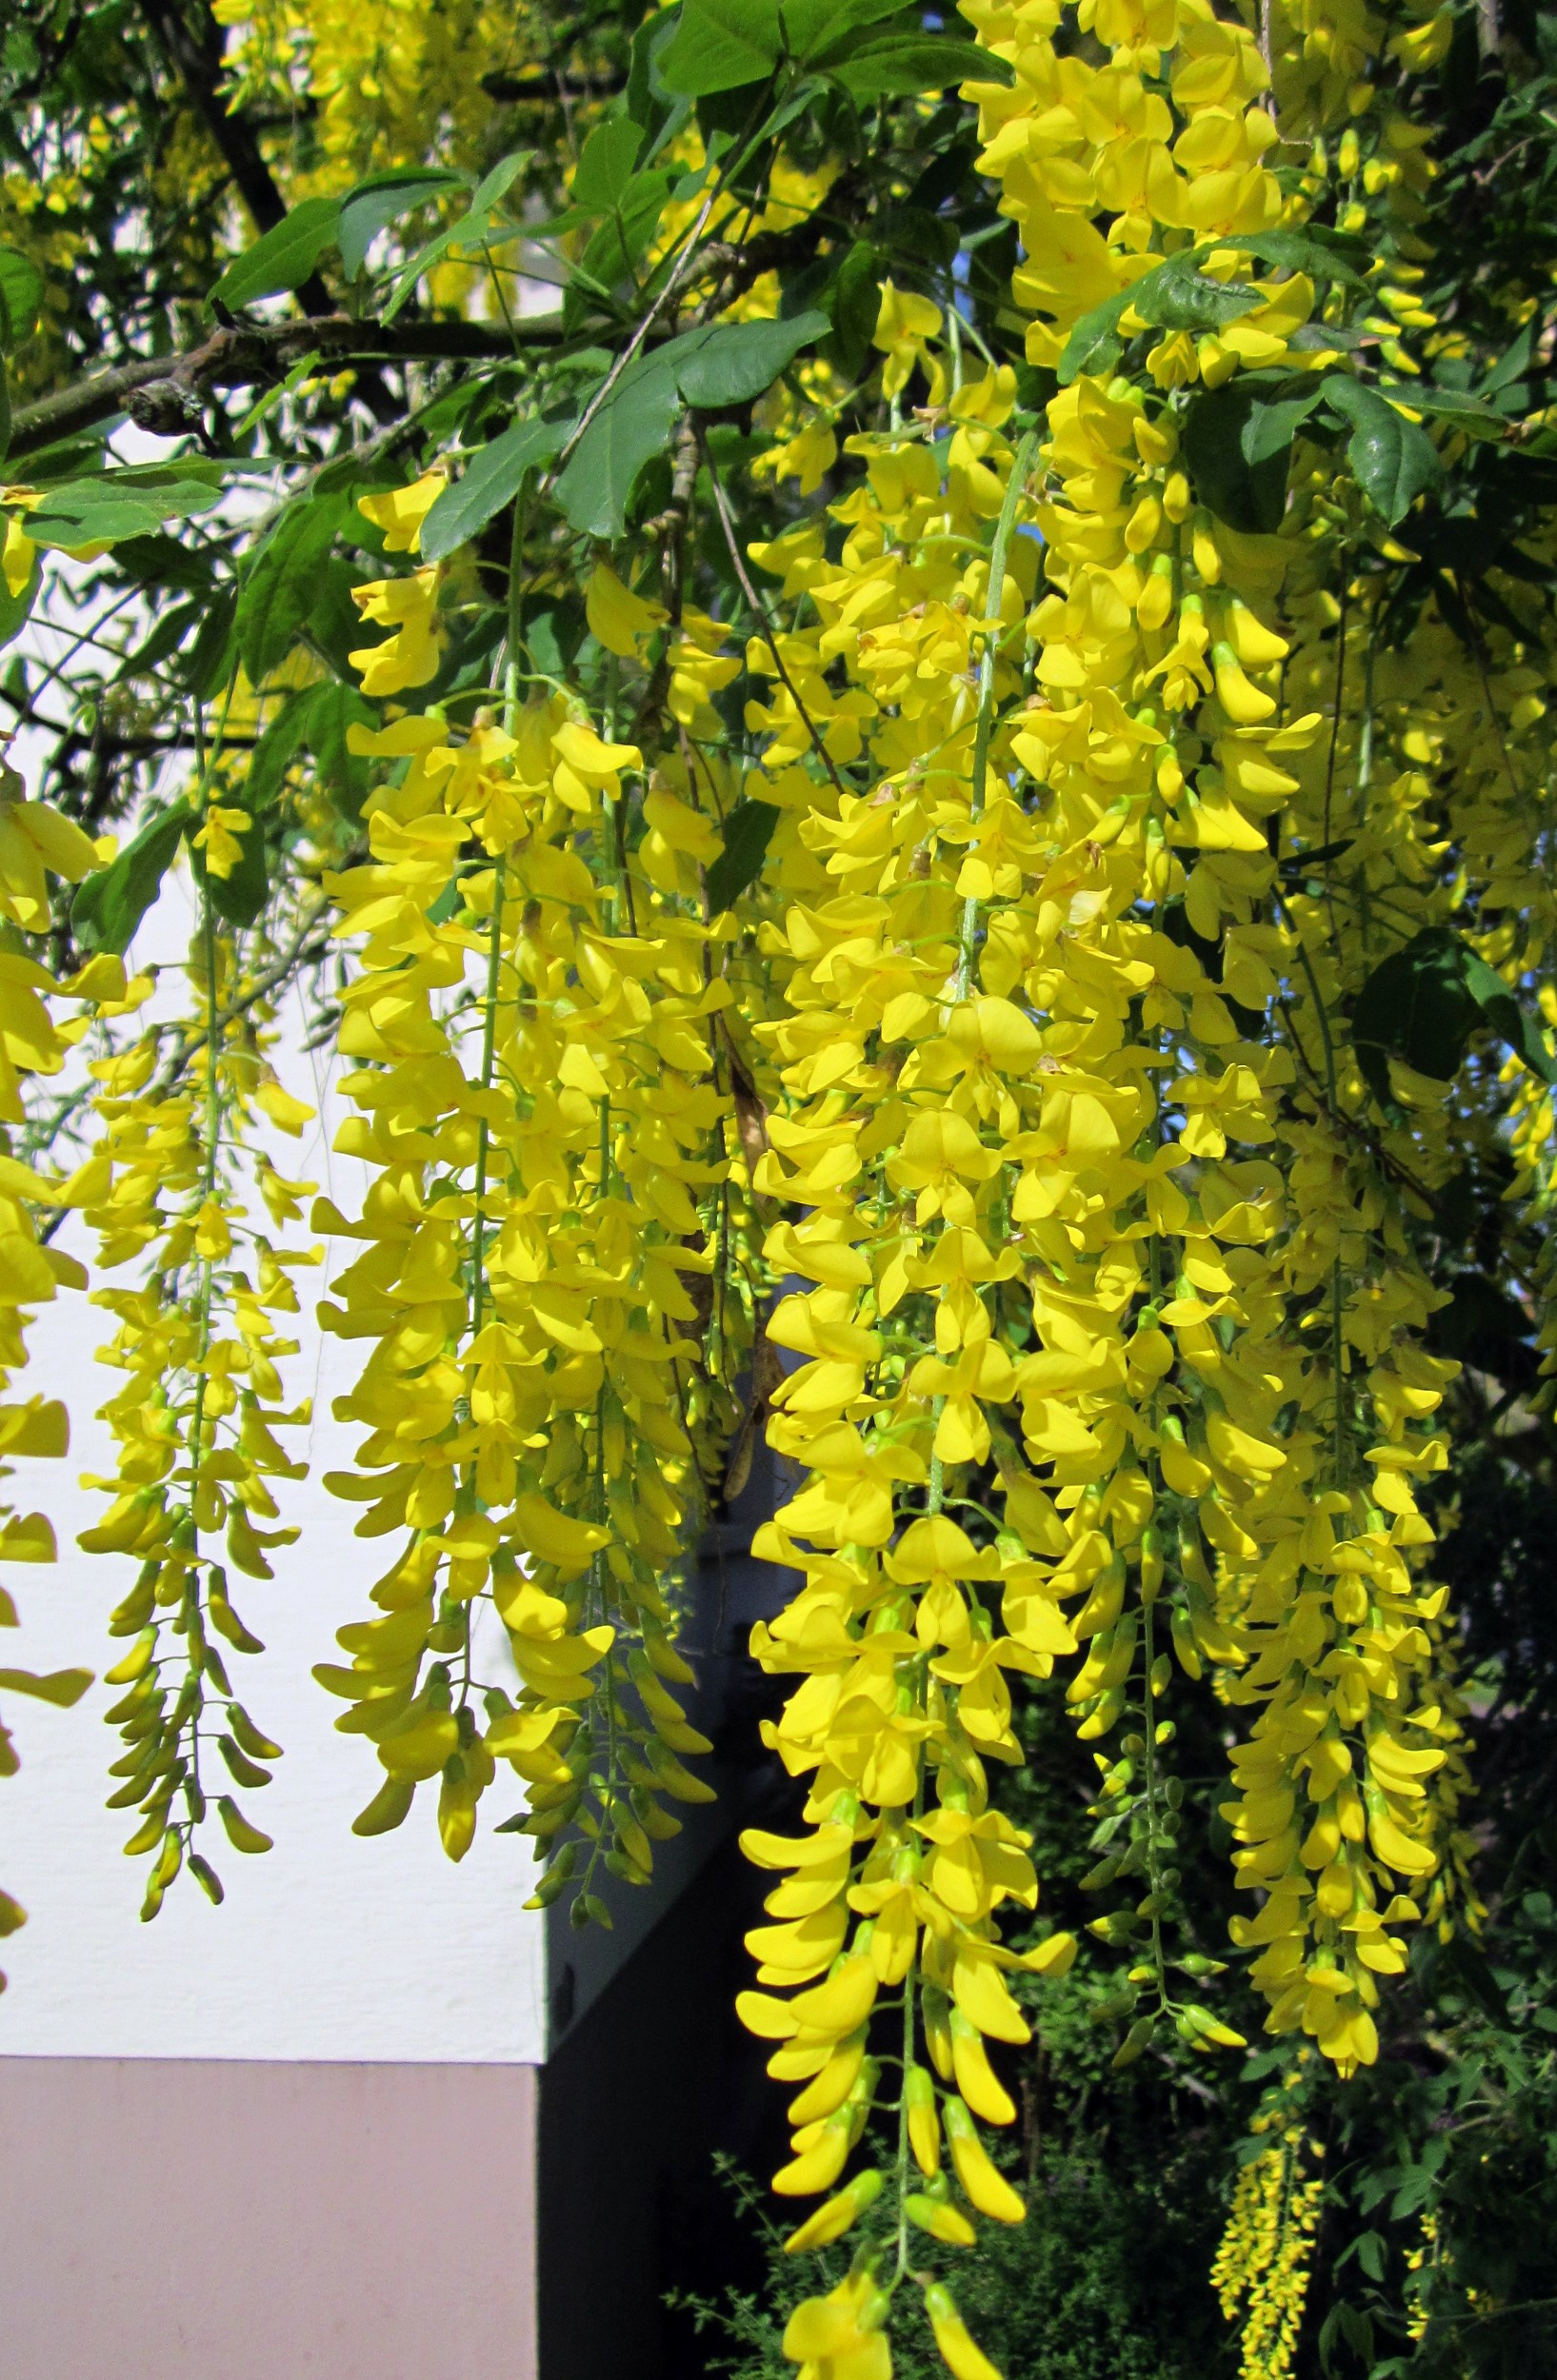
tree, nature, blossom, plant, flower, foliage, food, spring, golden, produce, botany, colorful, yellow, flora, season, flowers, shrub, flowering plant, laburnum, verbascum, golden chain, anagyroides, woody plant, land plant